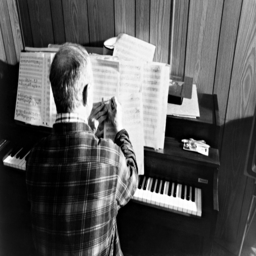
composer seated at his piano and marking up a score